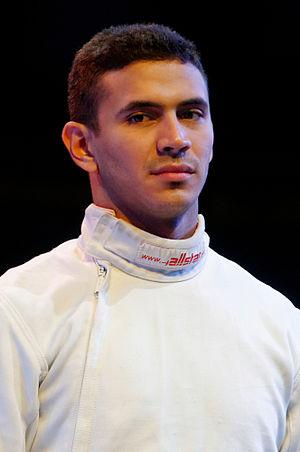
Rubén Limardo durant les Masters à l'épée 2012.
Rubén Dario Limardo Gascón est un escrimeur vénézuélien pratiquant l'épée.